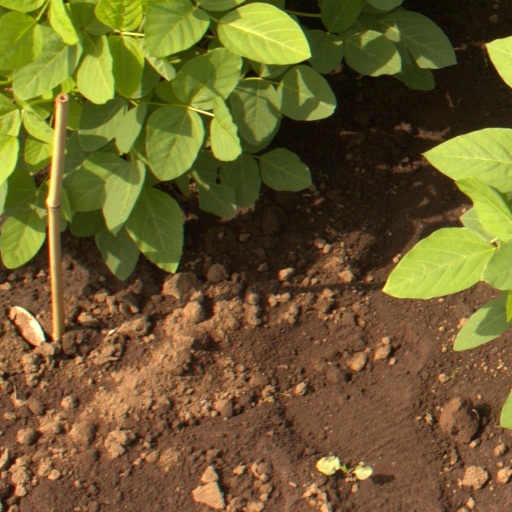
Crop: soybean